Wallachian military forces

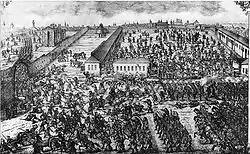
The battle of Dealul Spirii

During his four reigns as Voivode between 1522 and 1529, Radu of Afumați fought in 20 battles with Ottoman-supported pretenders to the throne such as Vladislav III and Mehmed Bey. He won an important victory against Mehmed Bey at Grumazi. Forced out of the country in a new campaign launched by Mehmed, Radu gained support from John Zápolya, the Voivode of Transylvania, and defeated the pretender in the autumn of 1522.